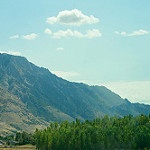
Scene: Outdoor